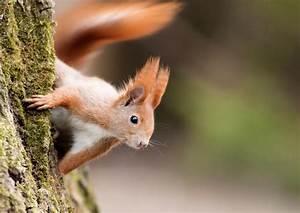
squirrel